Sky position (RA, Dec in degrees): 159.19, 4.536
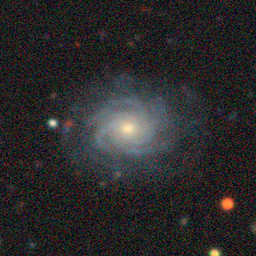
Galaxy morphology: Unbarred Tight Spiral Galaxies